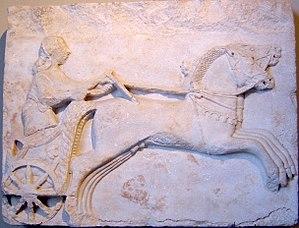
Un aurige est un conducteur de char de course, ou de char de guerre, dans le contexte gréco-romain. Le cocher le plus expérimenté qui peut conduire le quadrige porte le titre d’agitator.